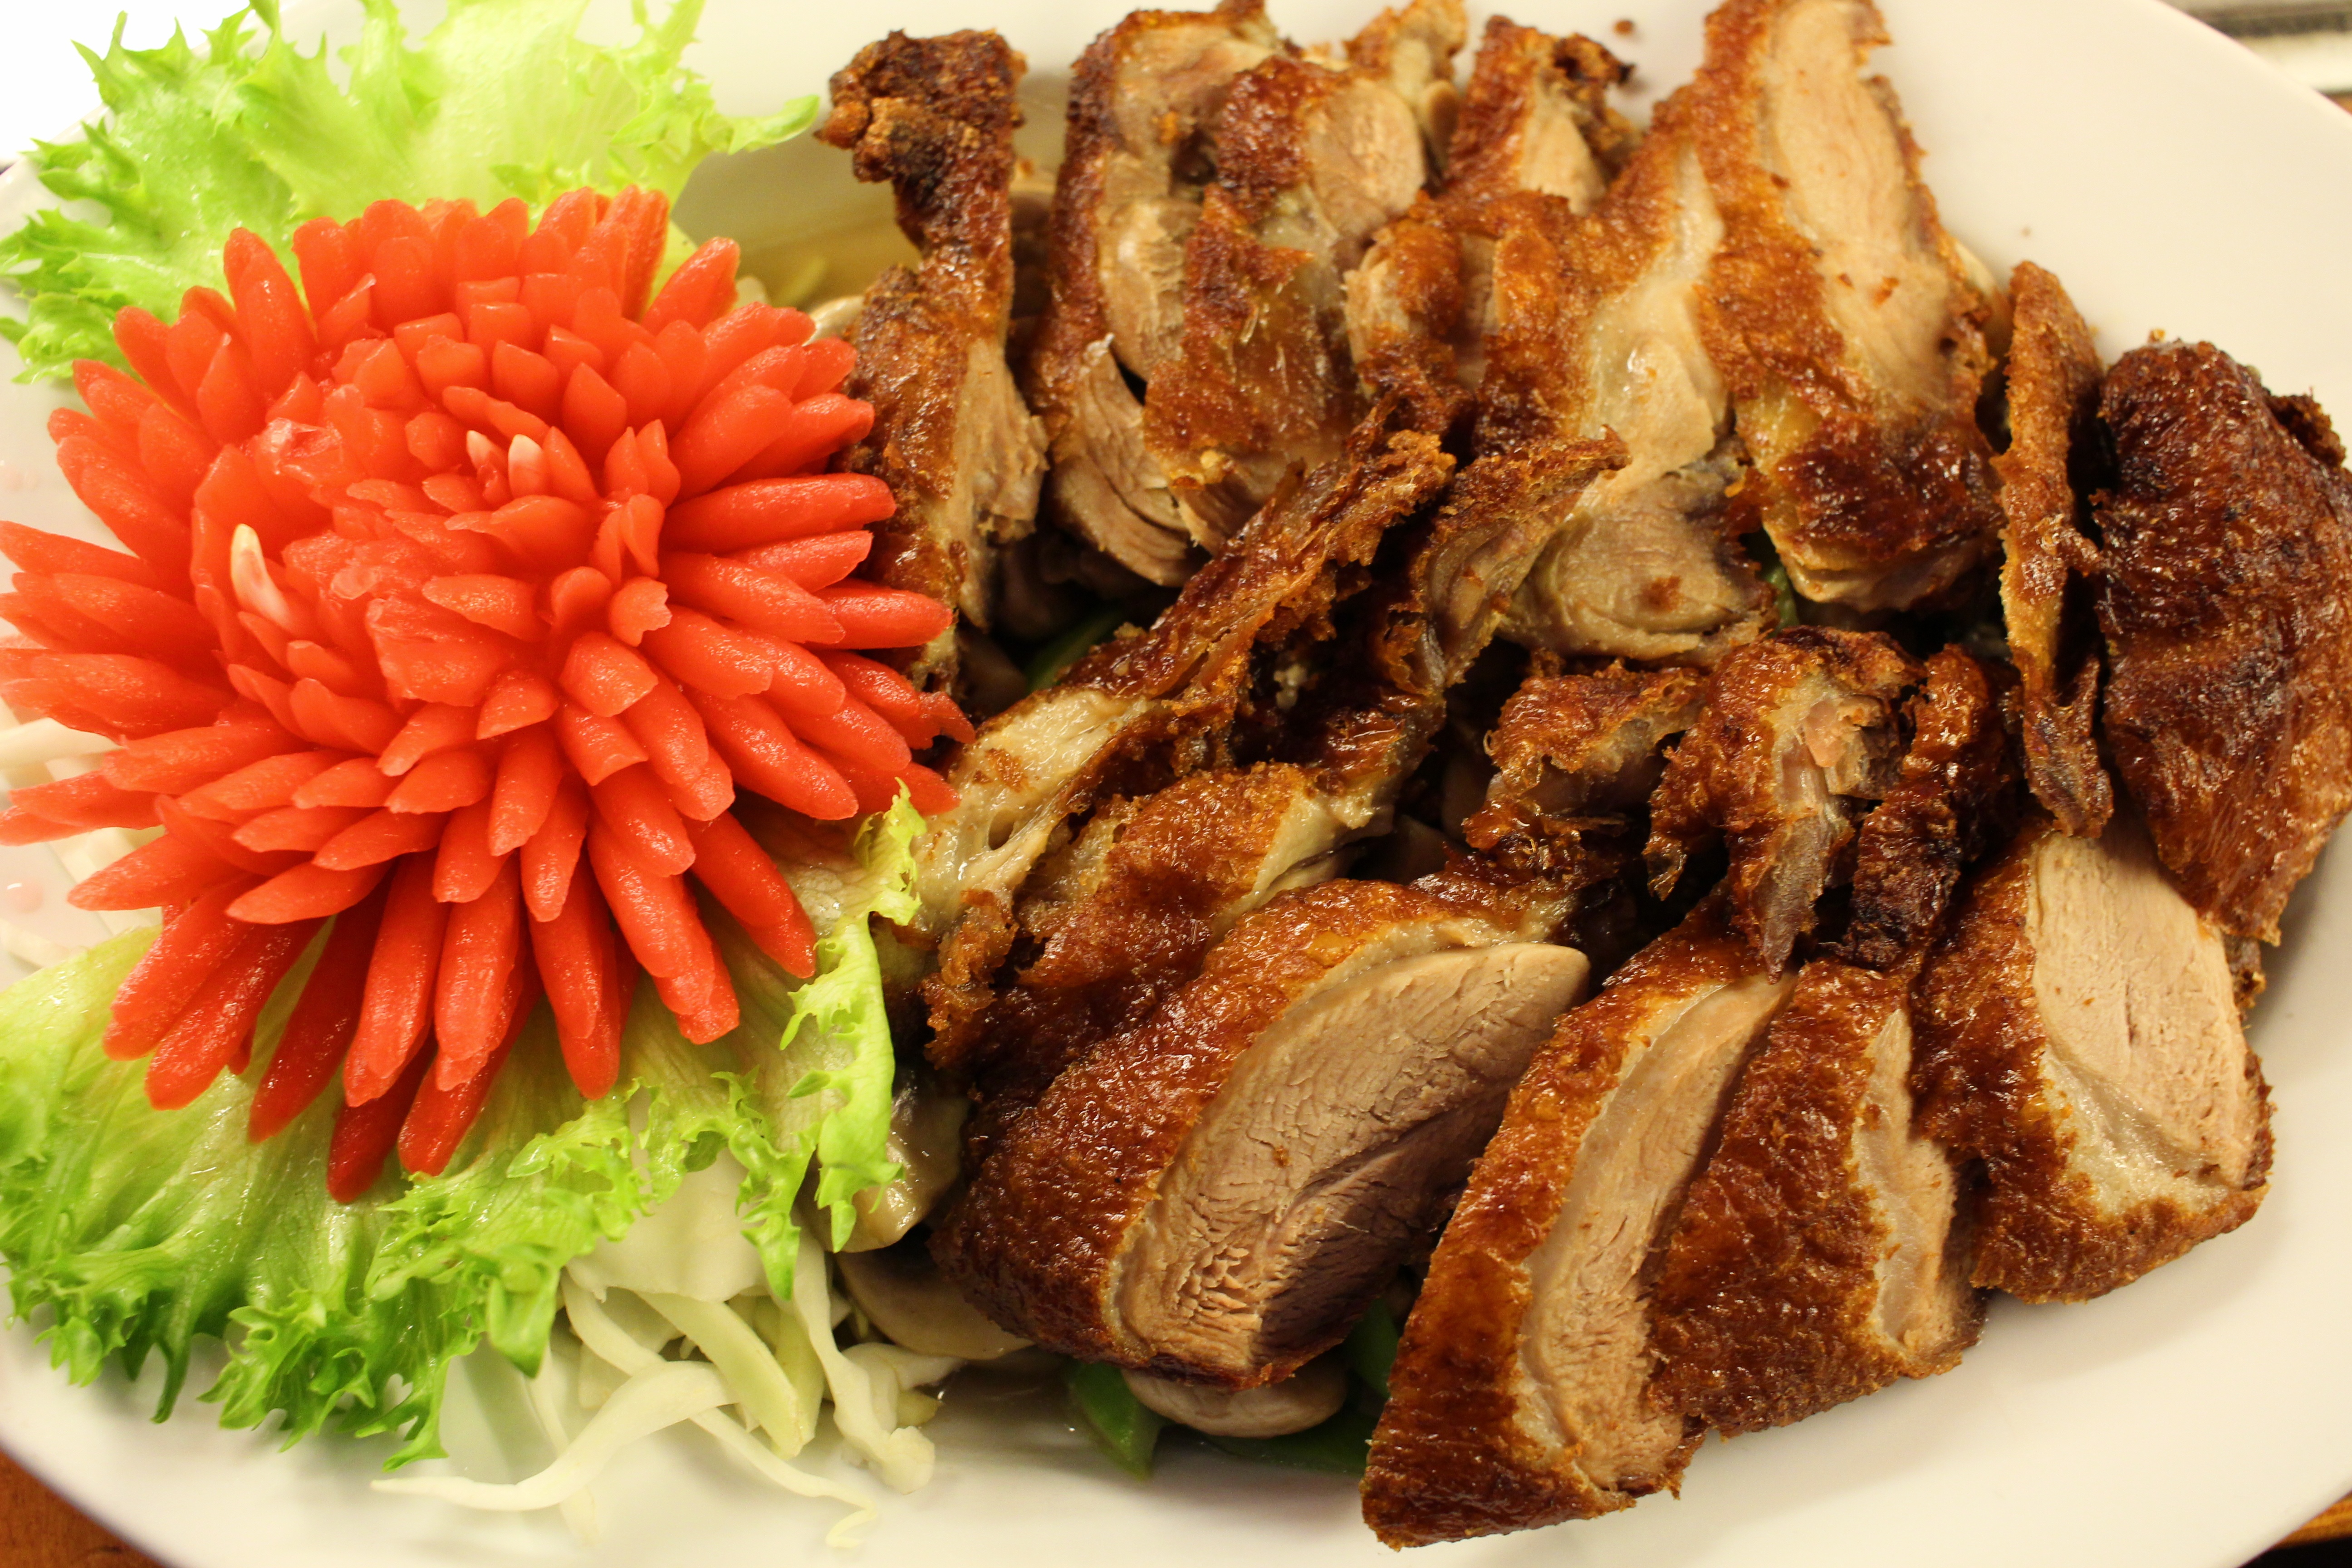
restaurant, dish, meal, food, cooking, produce, seafood, fish, breakfast, meat, cuisine, dinner, restaurant food, fried food